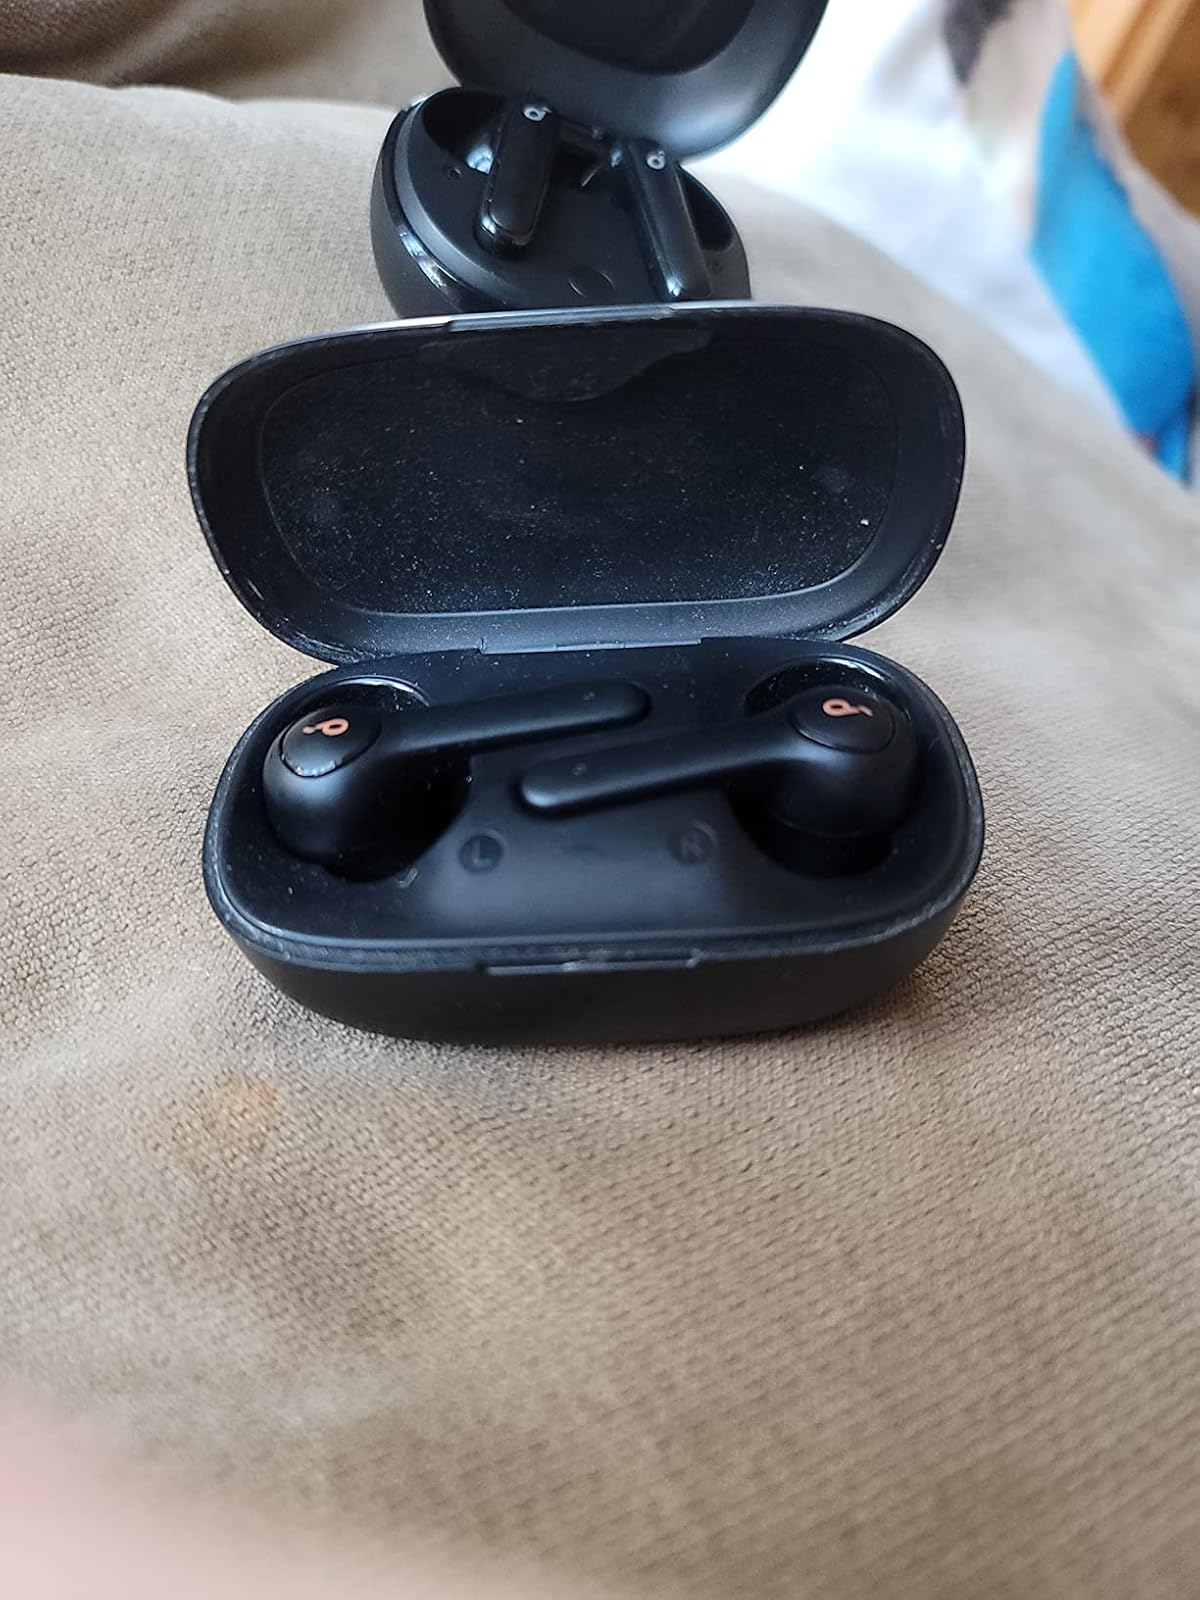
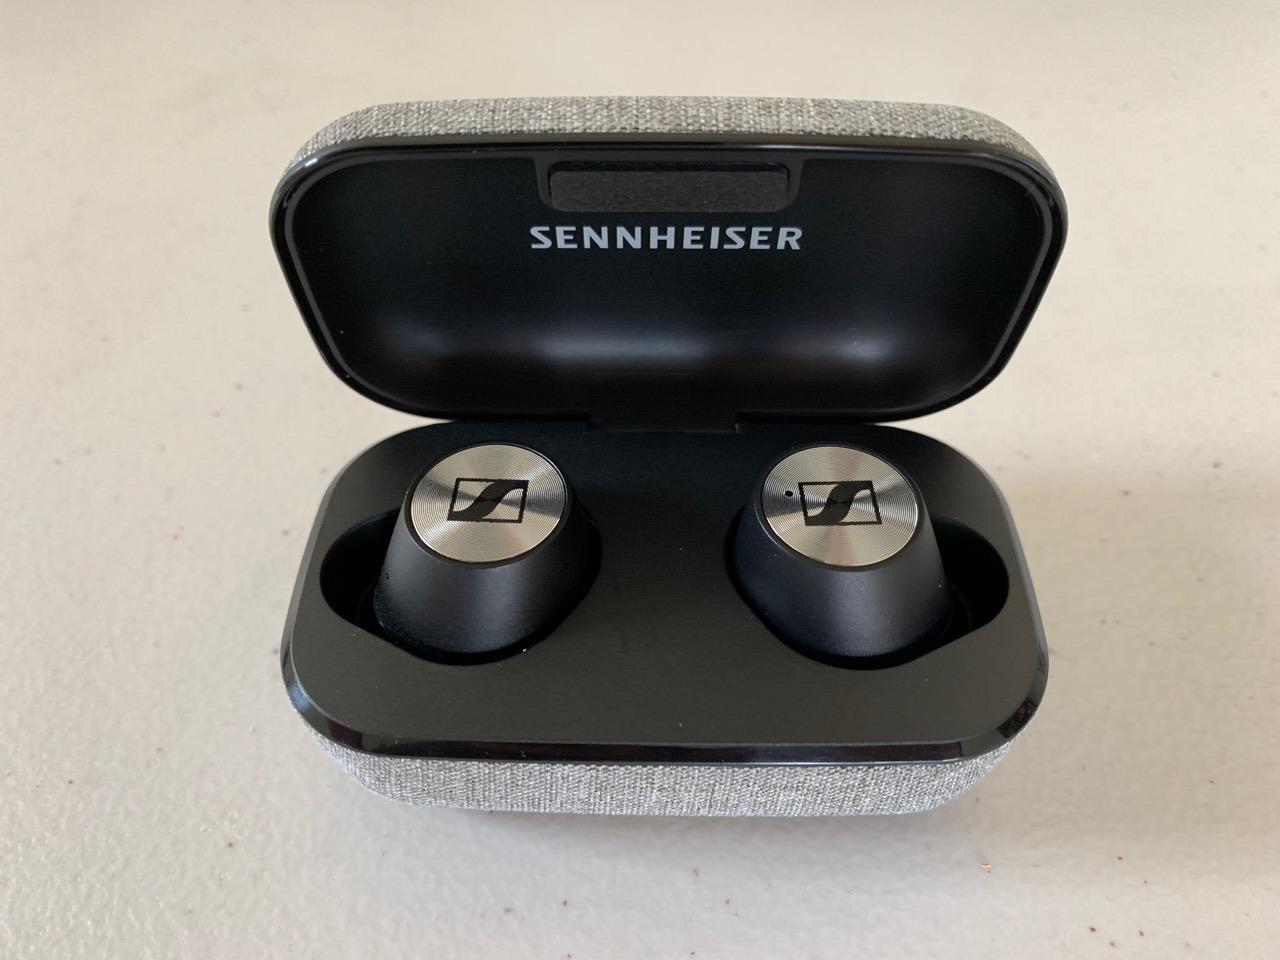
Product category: earbuds
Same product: no